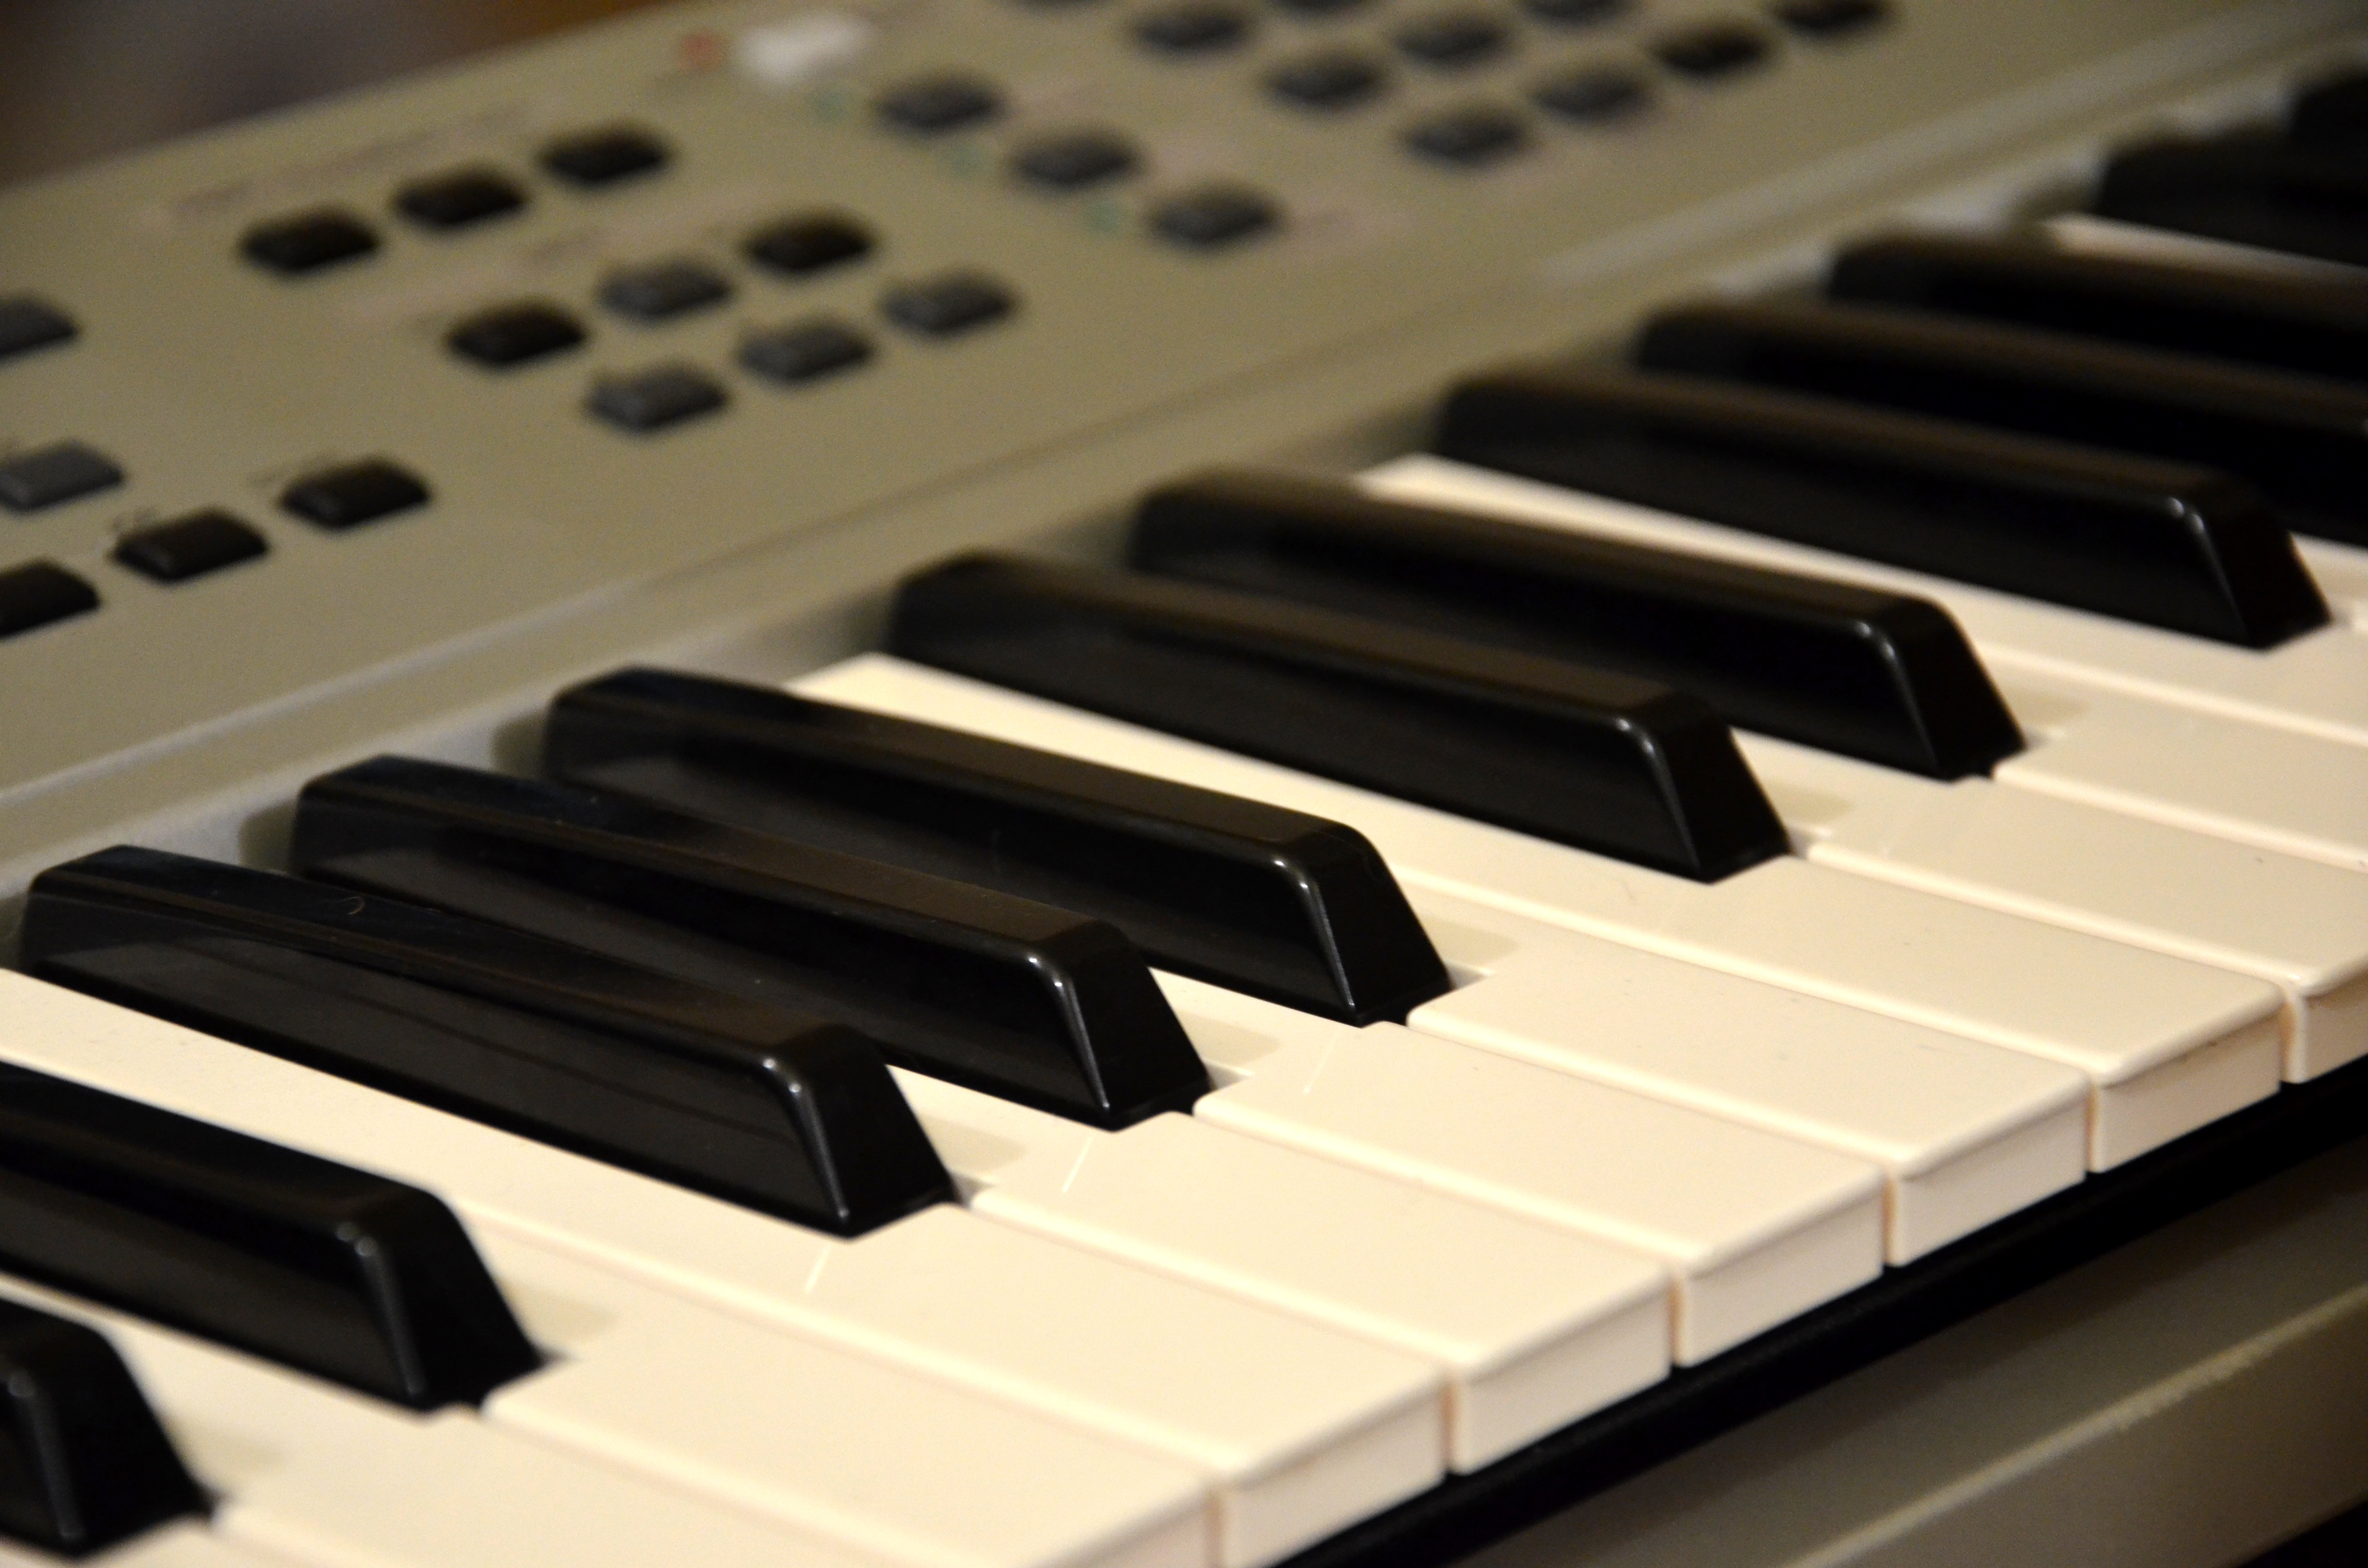
music, keyboard, technology, piano, monochrome, musical instrument, keys, synthesizer, computer keyboard, string instrument, digital piano, electronic device, musical keyboard, computer component, electronic instrument, electric piano, electronic keyboard, nord electro, music workstation, yamaha sy77, electronic musical instrument